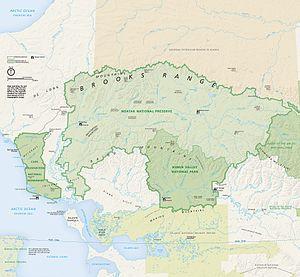
Le parc national de Kobuk Valley est un parc national américain situé au Nord-Ouest de l'Alaska, à quarante kilomètres du cercle polaire. Les visiteurs du parc peuvent admirer les dunes de quarante-cinq mètres de hauteur, ainsi que les routes de migrations des caribous. Les dunes de sable occupent une étendue de 83 km². Le parc ne comporte pas de routes, et fait partie des moins visités des parcs nationaux.